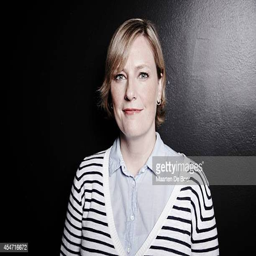
actor is photographed for a portrait session at festival